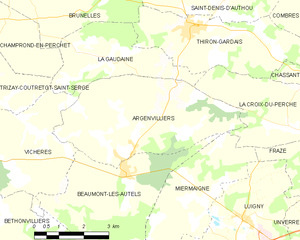
Carte d'Argenvilliers et des communes limitrophes.
Argenvilliers est une commune française située dans le département d'Eure-et-Loir en région Centre-Val de Loire.